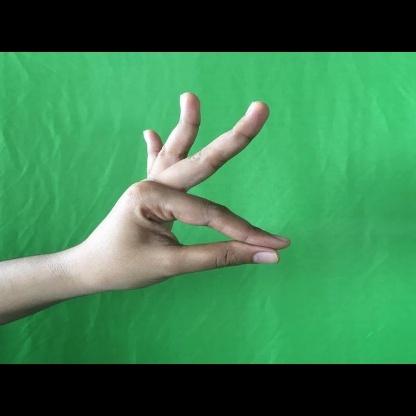
Mudra: Hamsasyam